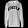
Label: Pullover